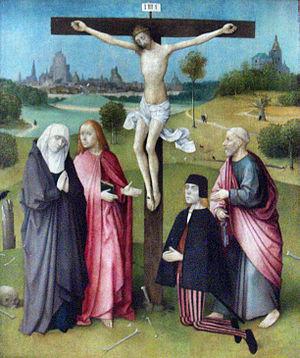
La Crucifixion est le titre donné à plusieurs œuvres de la représentation artistique de Jésus-Christ, en peinture suivant les données précises de l'iconographie chrétienne de la Crucifixion.